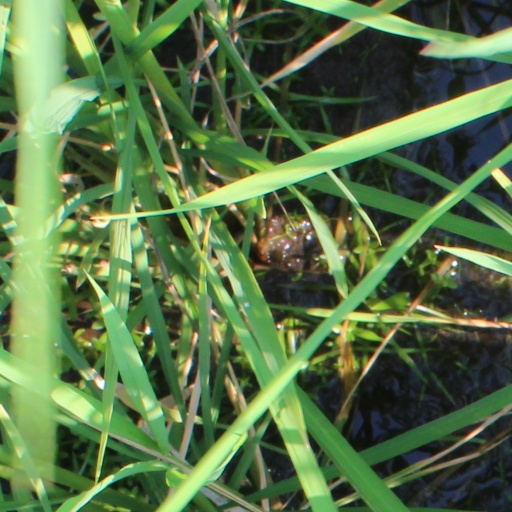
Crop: rice